Inspiration Mars Foundation

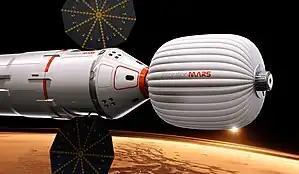
Artist's Concept of Inspiration Mars Capsule and Hab

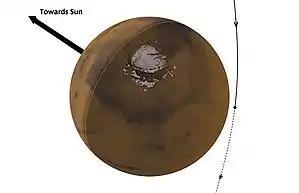
Inspiration Mars Periapsis

They proposed a free return trajectory to allow the spacecraft to use the smallest possible amount of propellant to flyby Mars and return to Earth. They stated that the January 2018 launch window offered a rare orbit opportunity to travel to Mars and return to Earth in 501 days.